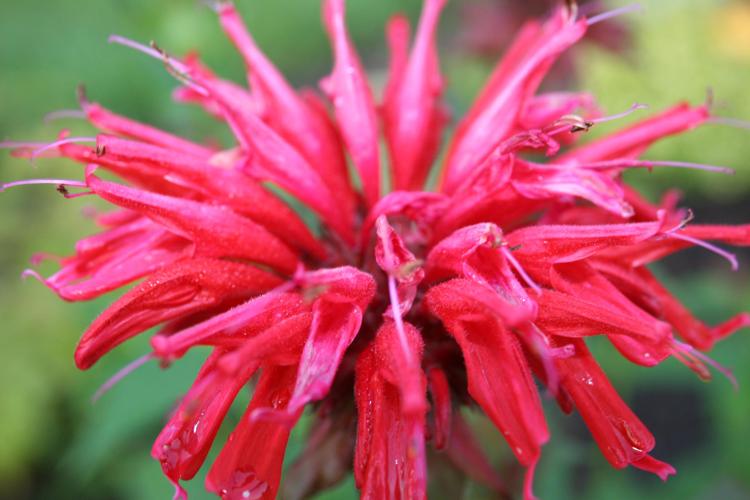
Label: bee balm